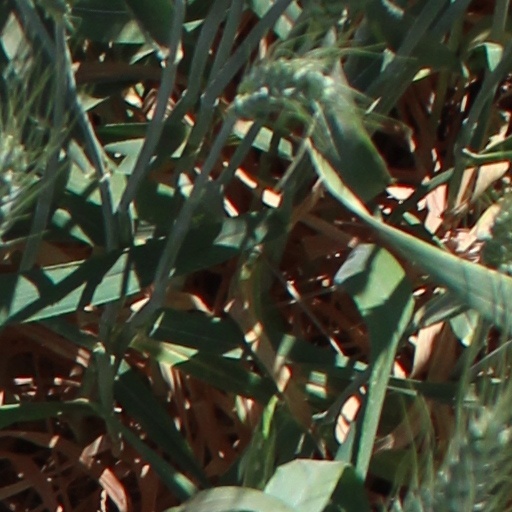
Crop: wheat